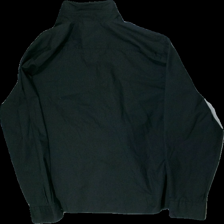
View: back
Type: Shirt
Category: Ladies
Brand: Not in the list
Brand text on label: spader dam
Colors: Black
Material: 71% polyester 29% cotton
Cut: Regular
Size: 42
Season: All
Stains: Minor
Smell: Minor
Price range: <50
Recommended usage: Reuse
Comment: vintage